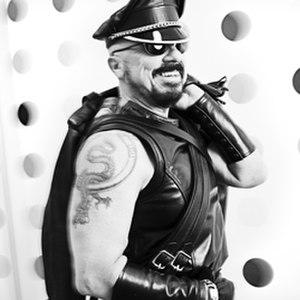
Peter Marino, né le 9 août 1949, est un architecte américain. Il est membre de l'American Institute of Architects. En 1978, il fonde l’entreprise d'architecture et de design Peter Marino Architect PLLC, qu'il dirige aujourd’hui. Basée à New-York, elle compte 160 employés. Elle est également présente à Philadelphie et Southampton.